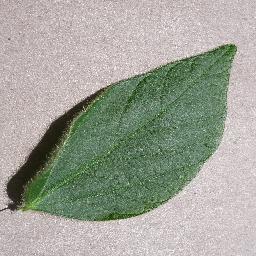
Label: Soybean___healthy